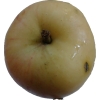
Label: apple